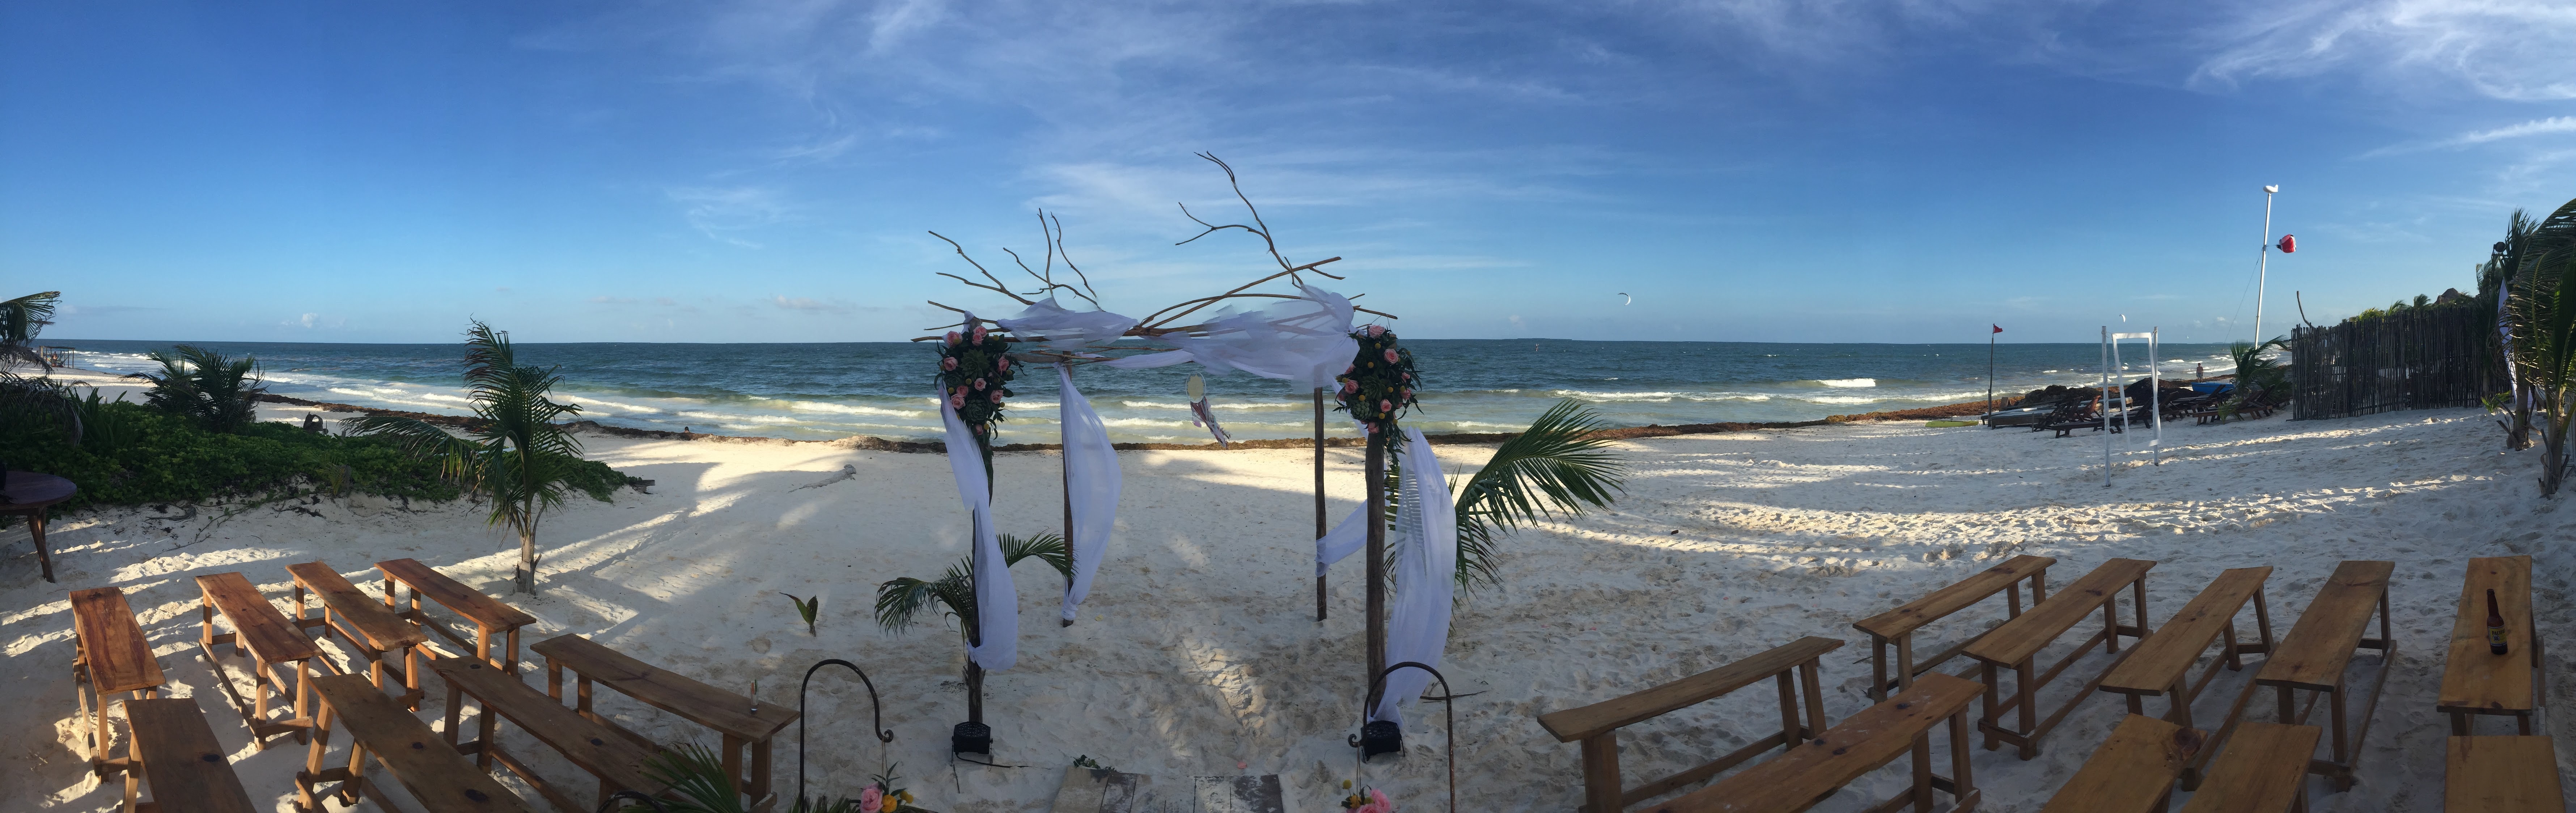
snow, boardwalk, wind, walkway, panorama, weather, sport venue